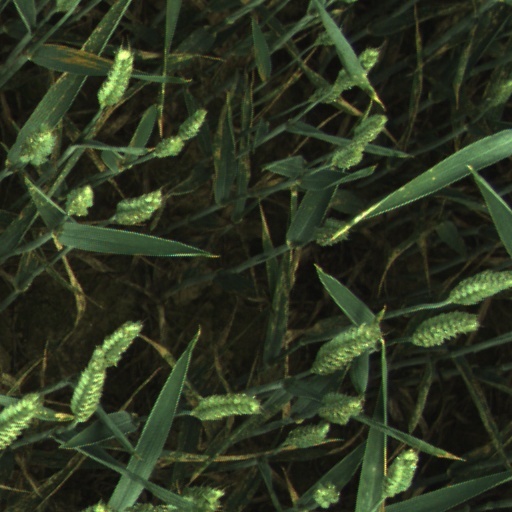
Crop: wheat